Land reform in Mexico

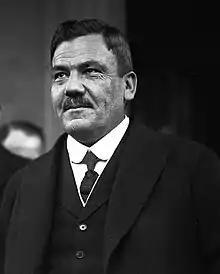
President Plutarco Elías Calles

Wealthy landowner and brilliant general of the Revolution, Alvaro Obregón came to power in a coup against Carranza. Since the Zapatistas had supported his bid for power, he placated them by ending attempts to recover seized land and return them to big sugar estate owners. However, his plan was to make the peasantry there dependent on the Mexican state and viewed agrarian reform as a way to strengthen the revolutionary state. During his presidency, Mexico it was clear that some land reform needed to be carried out. Agrarian reform was a revolutionary goal for land redistribution as part of a process of nationalization and "Mexicanization". Land distribution began almost immediately and affected both foreign and large domestic land owners ("hacendados"). The process was deliberately very slow, since generally Obregón did not consider it a top priority. However, in order to maintain the social peace with the peasantry, he began land reform in earnest. As president, Obregón distributed 1.7 million hectares, which was 1.3Ò% of agricultural land. The land distributed was mostly not existing cultivated lands, consisting of forests, pastures, mountainous land, and other uncultivable land (ranging from 51%-64.6%). Rain-fed land was the next largest category (ranging from 31.2% to 41.4%). The smallest amount of land distributed was irrigable land, ranging from a high of 8.2% in 1920 to just 4.2% in 1924. When Obregón sought to ensure his fellow Sonoran revolutionary general Plutarco Elías Calles was his successor, Obregón and Calles promised land reform to mobilize peasants against their rival Adolfo de la Huerta. Their faction prevailed and when Calles became president in 1924, he did increase distribution of land.